A Memory of Murder

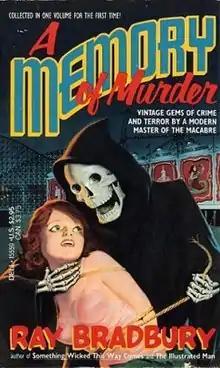
First edition cover

A Memory of Murder (1984) is a collection of fifteen mystery short stories by American writer Ray Bradbury. They were originally published from 1944 to 1948 in pulp magazines owned by Popular Publications, Inc. that specialized in detective and crime fiction. Bradbury tried his hand in the genre but found the results unsatisfactory. He referred to the stories as "the walking wounded" in his introduction to "A Memory of Murder".